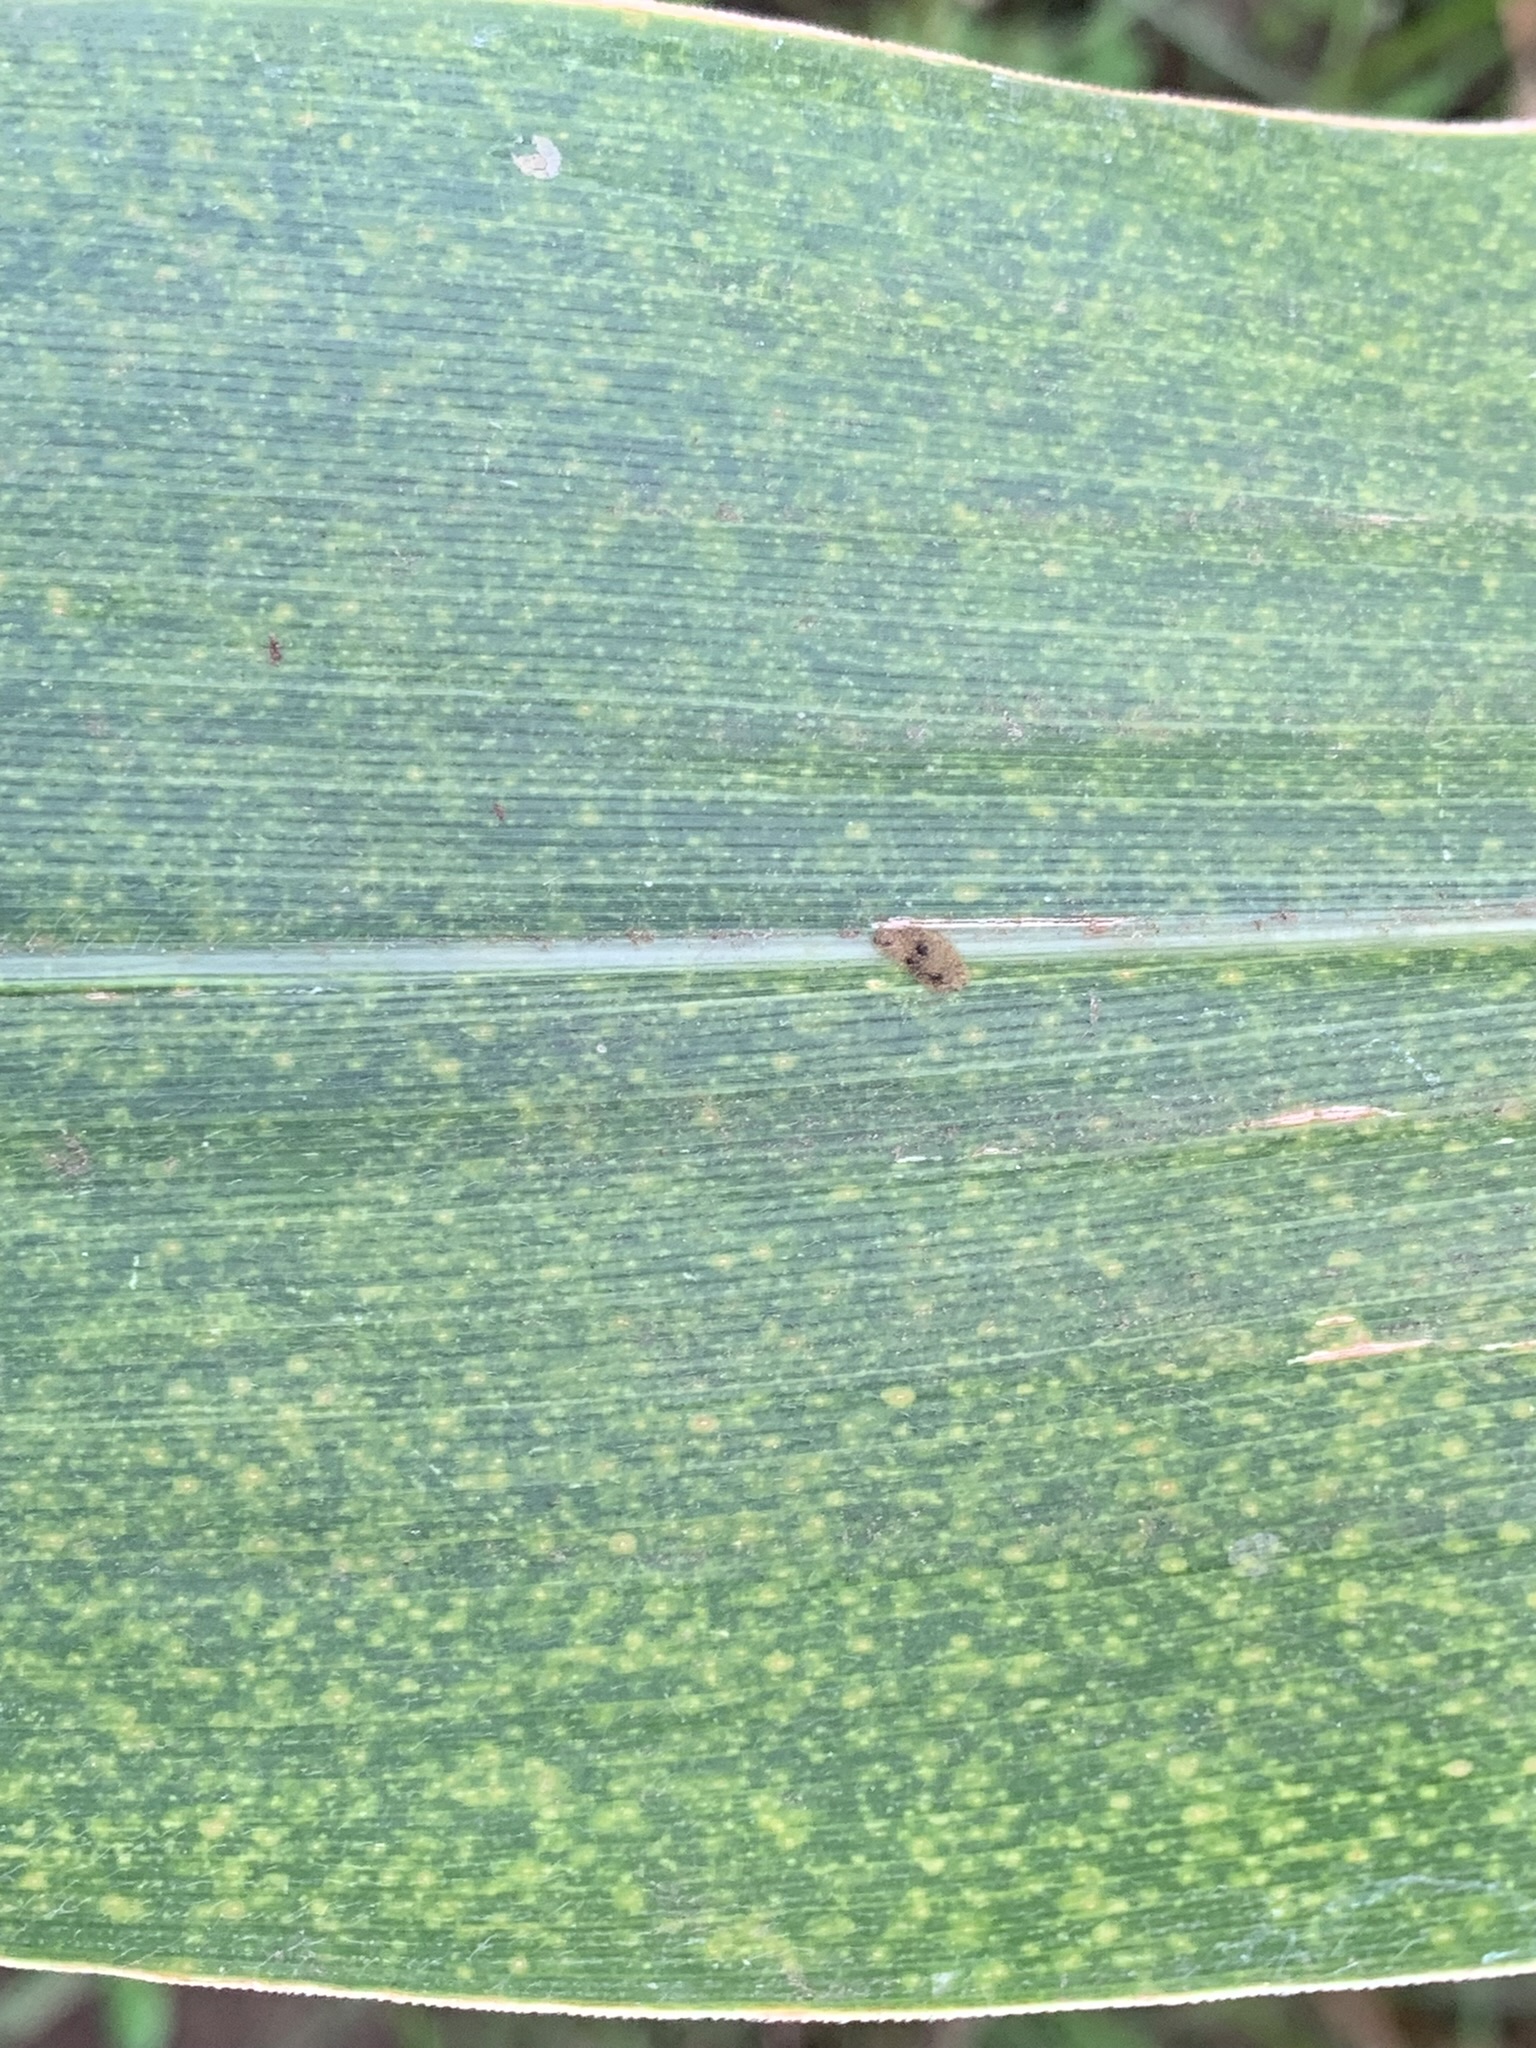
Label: MLN